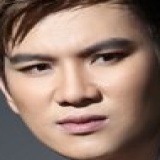
ca sĩ Lâm Chấn Huy